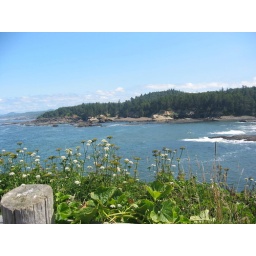
Wild flowers in Oregon coast